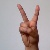
The image shows a hand gesture representing the letter 'V' in Indian Sign Language.